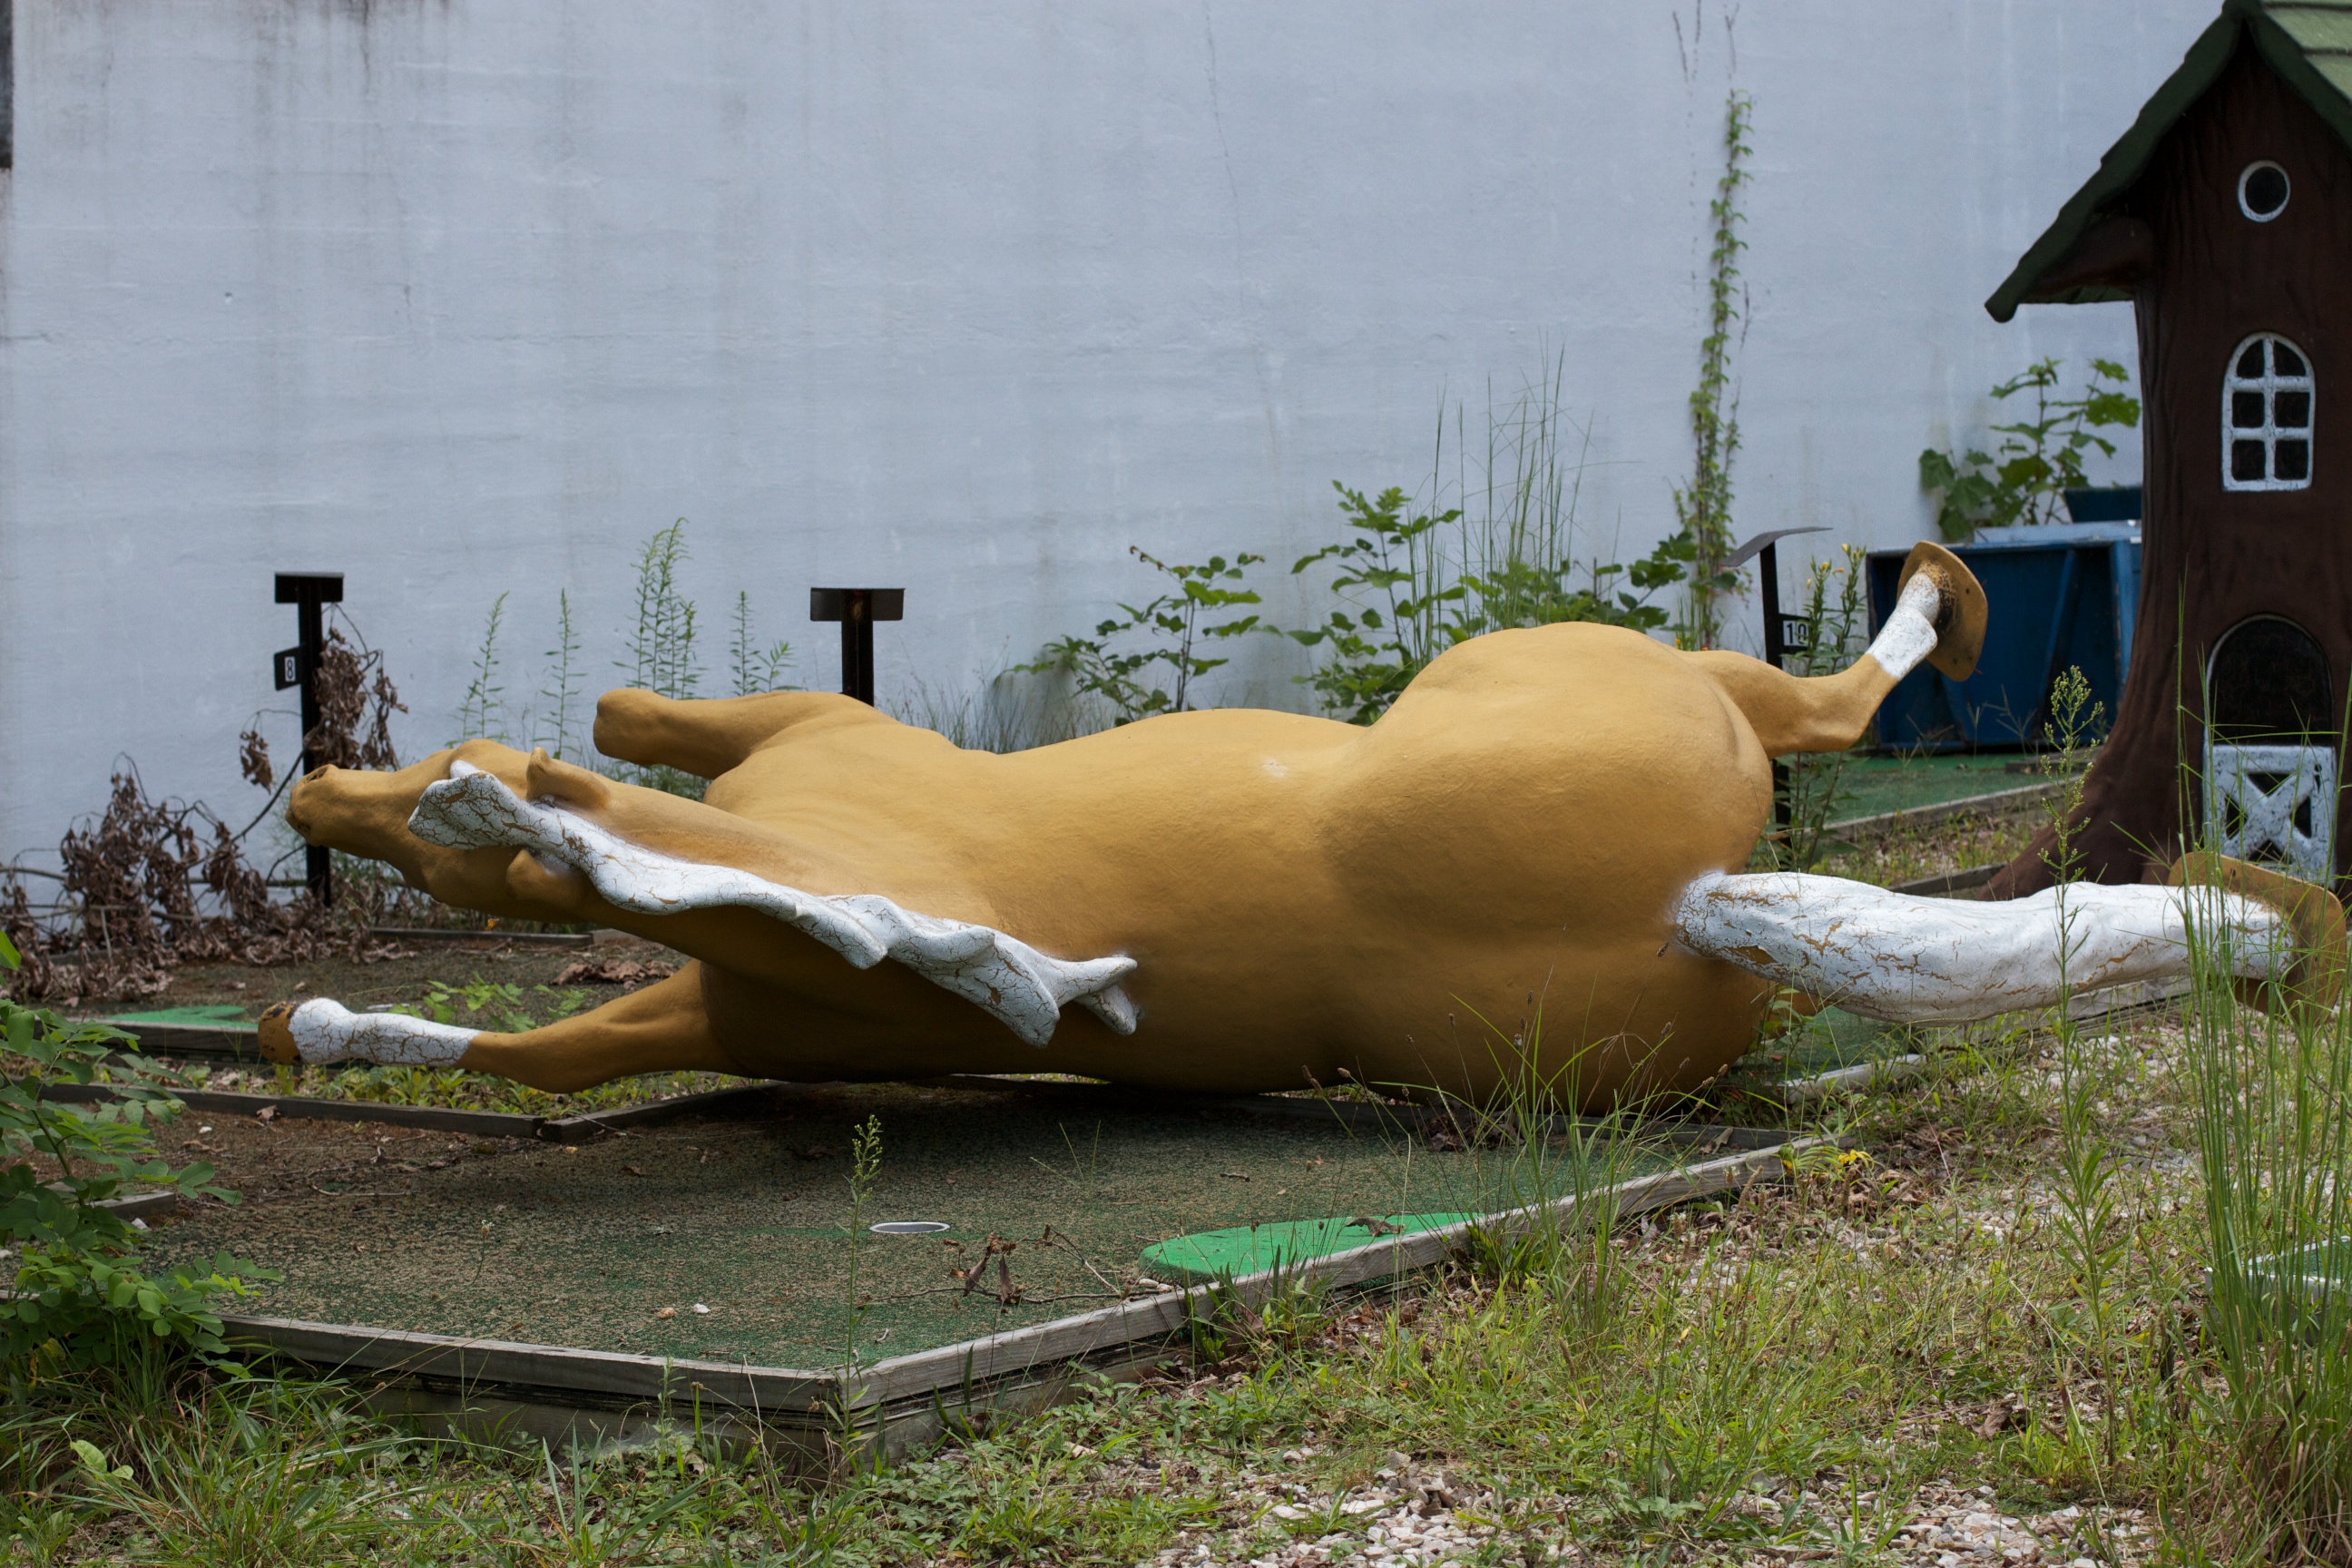
wood, statue, sculpture, art